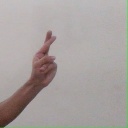
अक्षर: र